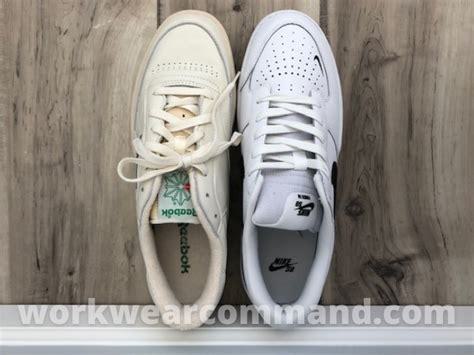
Brand: Nike
Model: SB Force 58